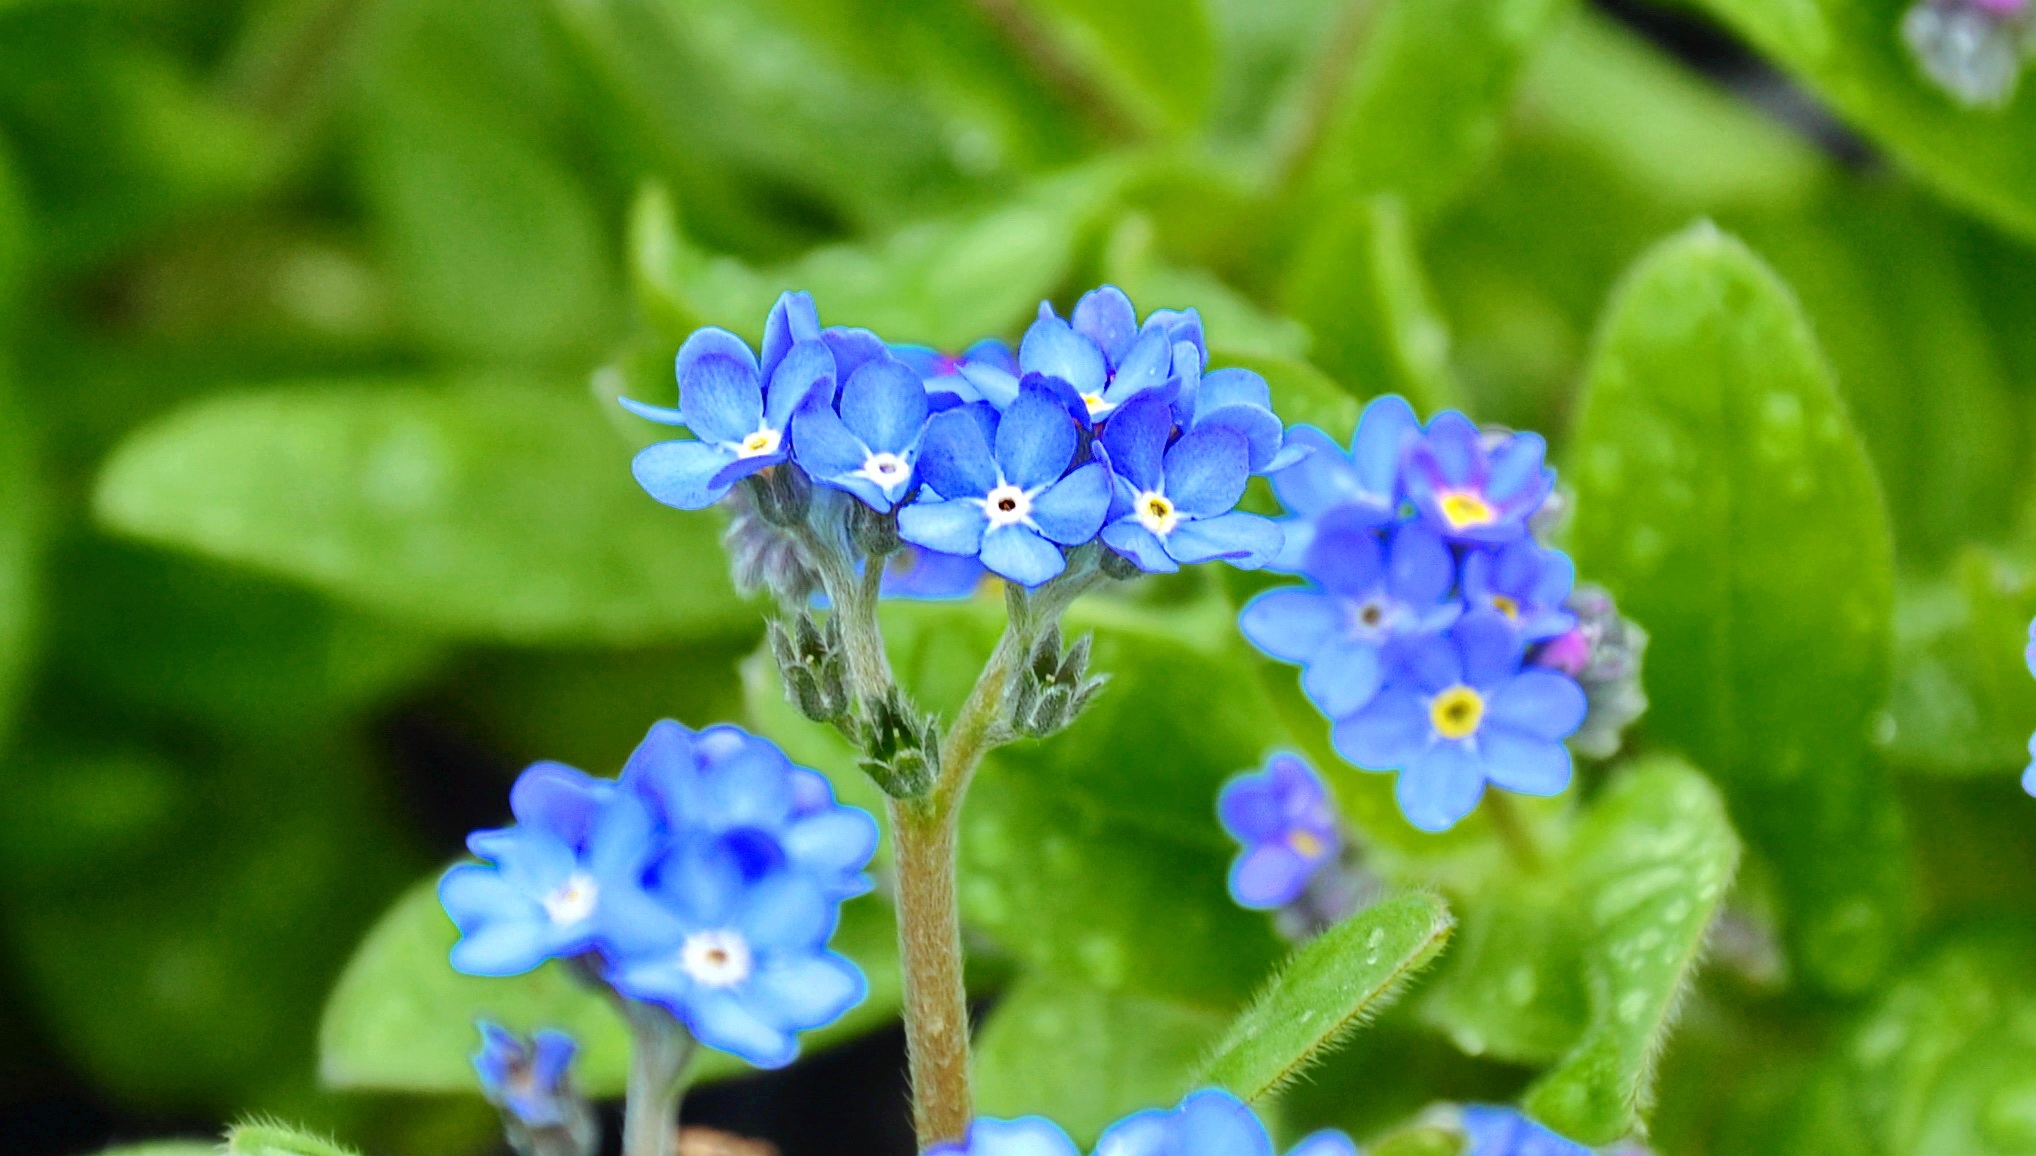
nature, plant, flower, herb, botany, flora, blue flower, wildflower, forget me not, flower garden, spring flower, macro photography, flowering plant, dayflower, k knefelejcs, borage family, annual plant, land plant, violet family, dayflower family